Castelfranco Veneto

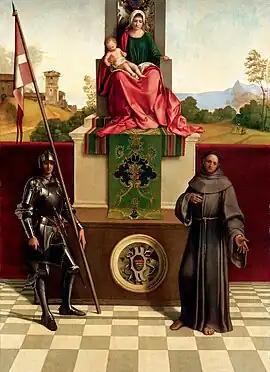
Castelfranco Madonna

Castelfranco Veneto was the birthplace of the painter Giorgione, and the cathedral, named il Duomo (1723), located inside the walls, contains one of his finest works, the "Madonna with St. Francis and Liberalis" (1504), but more commonly called "Pala del Giorgione". In the background, the towers of the old town may be seen. The painting was being restored in Venice, Italy; however, ceremonies were held for the return of 'La Pala' near the end of 2005.